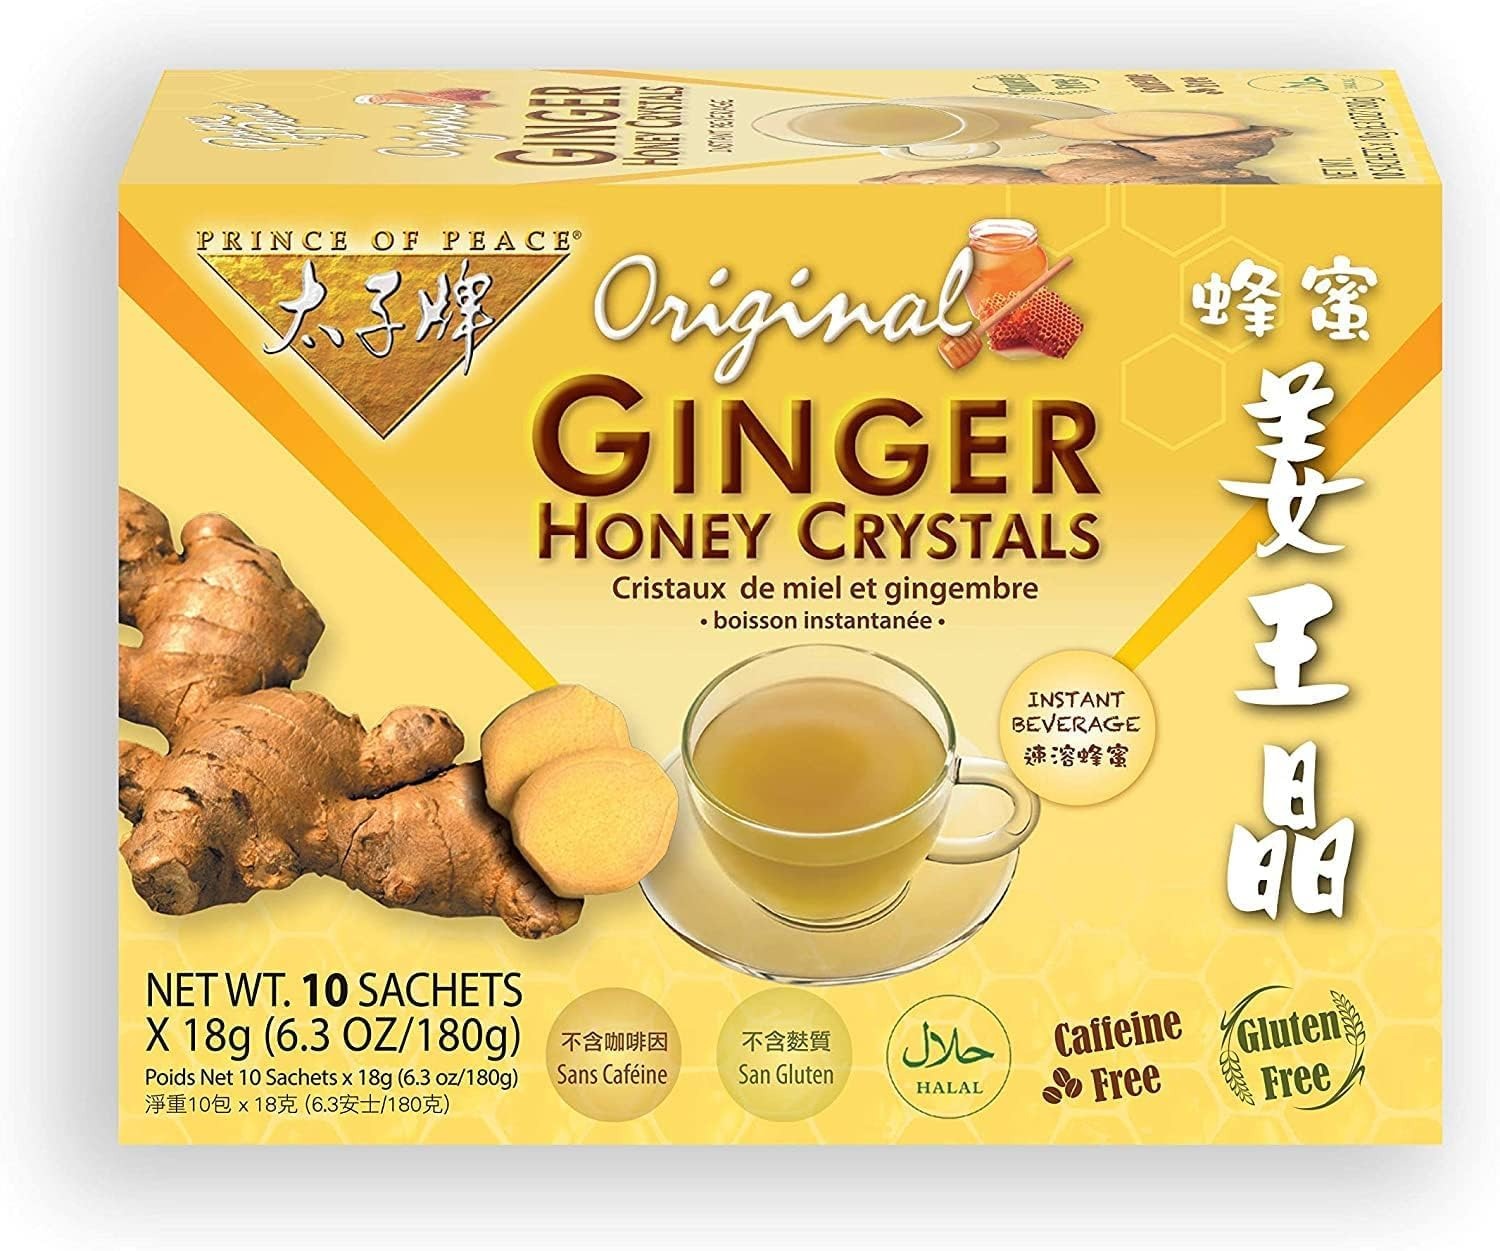
Item Name: Prince Of Peace Ginger Hny Crystals Inst 10 Bag
Bullet Point 1: KICK-START RELIEF: Each sachet packs a powerful punch of concentrated ginger extract, equivalent to 12 grams of raw ginger, for effective soothing
Bullet Point 2: NO MORE MESS: These crystals dissolve instantly in hot or cold water, so you can enjoy a comforting cup whenever you need it most
Bullet Point 3: PURE AND SIMPLE INGREDIENTS: Savor ginger's invigorating warmth with the perfectly balanced honey's delicate sweetness. No artificial flavors or additives, just pure goodness
Bullet Point 4: GRAB-AND-GO ZEN: These single-serve packets are your perfect travel companions, ensuring a touch of comfort wherever you roam
Bullet Point 5: SIMPLE IS BLISSFUL: Skip the complicated brewing instructions. Just add hot or cold water, stir, and sip your way to soothing satisfaction
Product Description: Conquer discomfort with a fiery kick and a touch of sweetness! Prince of Peace Original Ginger Honey Crystals are a revolution in daily wellness. This harnessed the power of ginger and honey - in a convenient, single-serve sachet.
Value: 10.0
Unit: Count

Price: 6.385